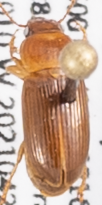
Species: Harpalus desertus
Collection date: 2021-04-28
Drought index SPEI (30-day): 0.27
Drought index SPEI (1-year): -0.824
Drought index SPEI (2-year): -0.11